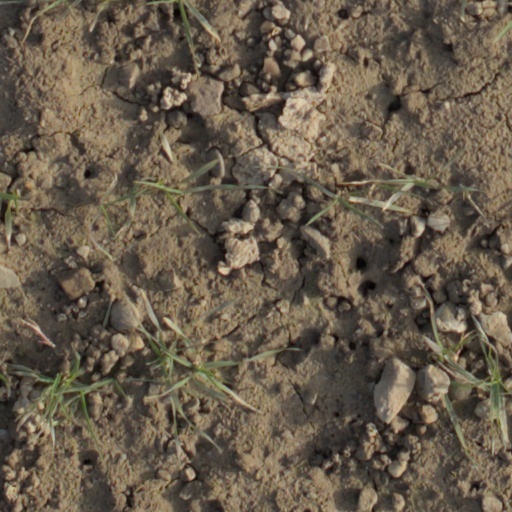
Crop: wheat